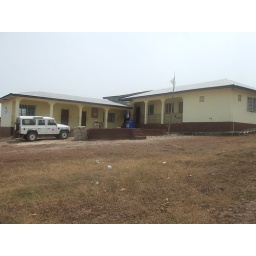
the red cross centre in waterloo